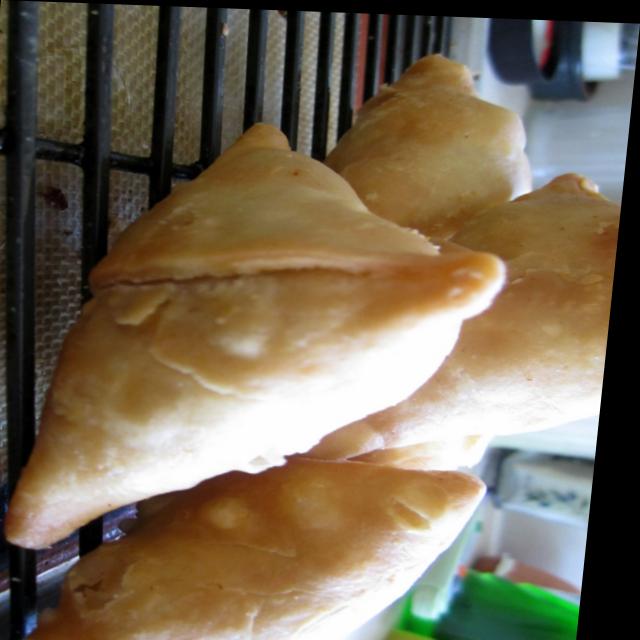
Dish: samosa